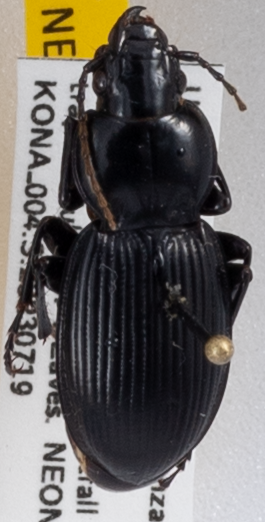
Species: Cyclotrachelus sodalis
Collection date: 2023-07-19
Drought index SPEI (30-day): -0.1
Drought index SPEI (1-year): -0.9
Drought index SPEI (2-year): -0.8